Cody Satterwhite

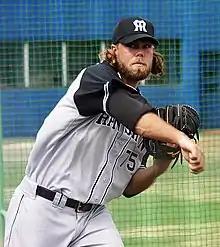
Satterwhite with the Hanshin Tigers

Cody Allen Satterwhite (born January 27, 1987) is an American former professional baseball pitcher. He played in Nippon Professional Baseball (NPB) for the Hanshin Tigers.